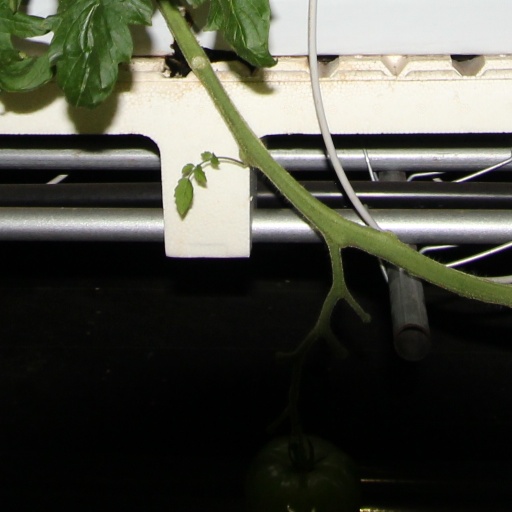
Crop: tomato